Digital divide in Colombia

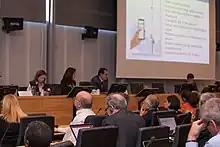

The digital divide in Colombia refers to the disparities among individuals, households, and various demographic and socioeconomic groups. More specifically, it refers to the differences in access to information and communication technologies ("ICTs") and in the "knowledge and skills" needed to effectively use the information gained from "connecting".